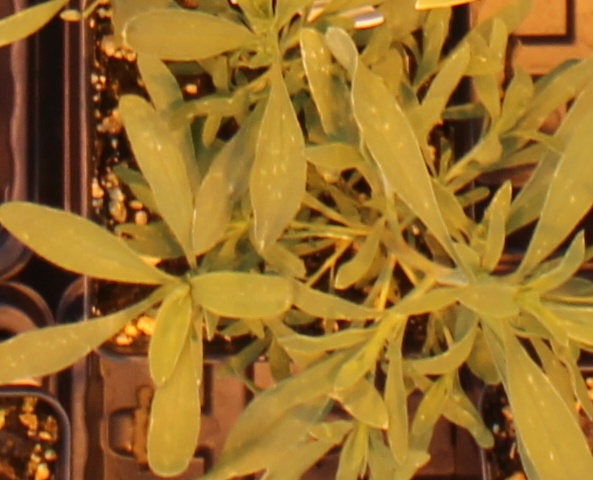
Label: Kochia